Burning of Edinburgh

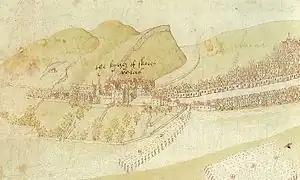
Detail of Richard Lee's sketch showing the Palace of Holyroodhouse, English troops entering the Canongate and an English position on Calton Hill.

Orders for the fleet at Tynemouth were given on 28 April. All the ships were to be ready to weigh anchor at a favourable wind. The Lord Admiral, Viscount Lisle's flagship would fly the St George Cross on the fore-top mast and two top-lights at night. The ships of the 'vaward', the vanguard, would follow and anchor as near as possible. Hertford and the treasure-ship (Ralph Sadler was treasurer) would follow with his ensign on the main-top mast of the "Rose Lion" with two night lights on the shrouds. The Earl of Shrewsbury, captain of the rear-ward would fly the ensign on his mizzen mast, with a cresset light in the poop deck at night. The other ships were not to show flags or lights. Any ship that was transporting base or double base guns was to mount them on the fore-deck for the landing.